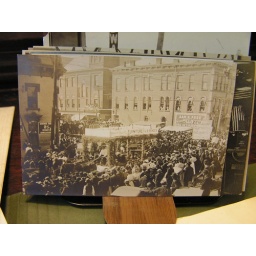
5/3rd building on left, opera house and bank in background